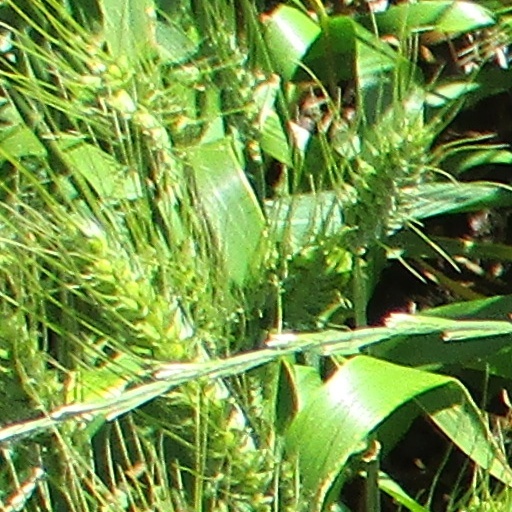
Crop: wheat